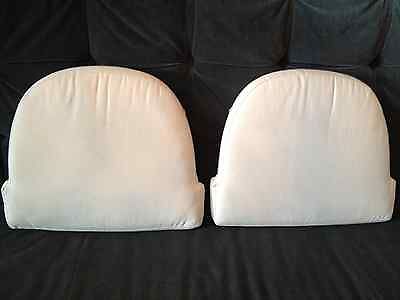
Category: chair